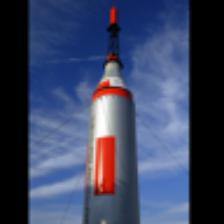
Label: NonHuman